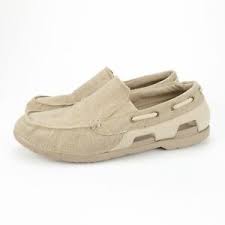
Label: Boat